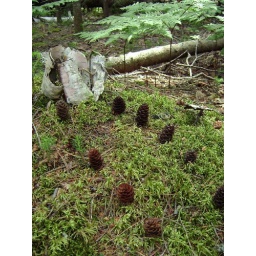
fairy house in fern walk V